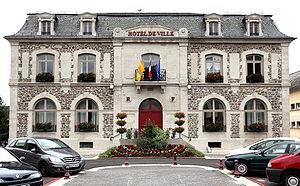
Hotel de ville de Riom-ès-Montagnes, Cantal, France.
Riom-ès-Montagnes est une commune française située dans le département du Cantal, en région d'Auvergne-Rhône-Alpes.